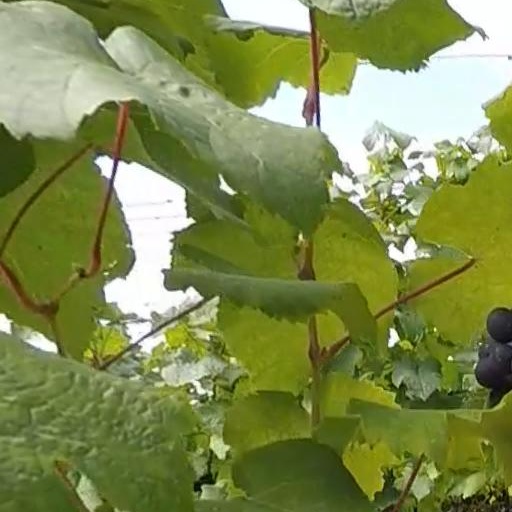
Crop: grape